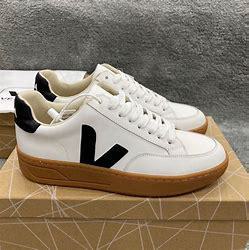
Brand: Veja
Model: 100